4th Man Out

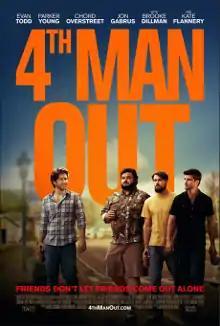
Theatrical release poster

4th Man Out is a 2015 American comedy film directed by Andrew Nackman and written by Aaron Dancik. The film stars Evan Todd as Adam, a young man living in Upstate New York who, on his 24th birthday, comes out as gay to his best friends Chris (Parker Young), Nick (Chord Overstreet), and Ortu (Jon Gabrus).